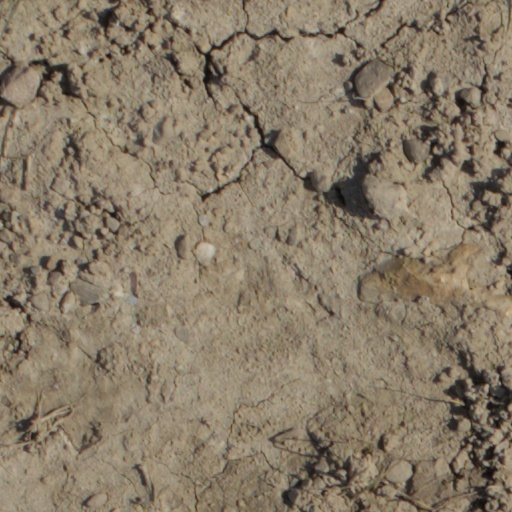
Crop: wheat